Monastery Immaculate Conception

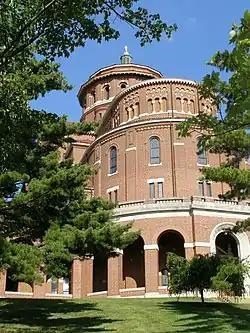
Monastery of Immaculate Conception, June 2008

The Monastery Immaculate Conception is a monastery in Ferdinand, Indiana. It is home to one of the largest communities of Benedictine women in the United States. It is located approximately fifteen minutes from St. Meinrad Archabbey.